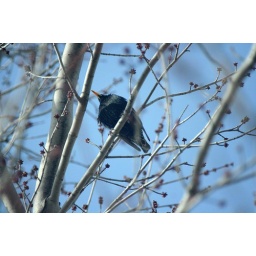
bird up in a tree 2